Oreca 03

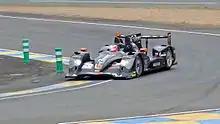
2013 Oreca 03-Nissan LMP2 Le Mans series racing car

The next race on the calendar was the 6 Hours of Castellet, round one of the 2011 Le Mans Series season. There were three 03's present at this race with TDS Racing, Boutsen Energy Racing and Race Performance competing in their respective chassis'. It was the TDS Racing team of Mathias Beche, Pierre Thiriet and Jody Firth that took pole position in the LMP2 class with the Boutsen car qualifying second in class and Race Performance qualifying fourth. Once again the 03's encountered mechanical issues with the TDS car retiring after 91 laps. The other two cars finished the race with the Boutsen Energy drivers of Dominik Kraihamer and Nicolas de Crem finishing fourth place in class and the Race Performance drivers of Michel Frey, Ralph Meichtry and Thor-Christian Ebbesvik finishing sixth.